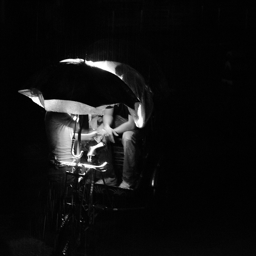
There is a man sitting, most of the picture is black.
Two figures in the dark under umbrellas with a light shining on them.
Two people behind lighting equipment on a film set.
two people behind lighting umbrellas on a dark background
Black and white image of a person sitting in chair.